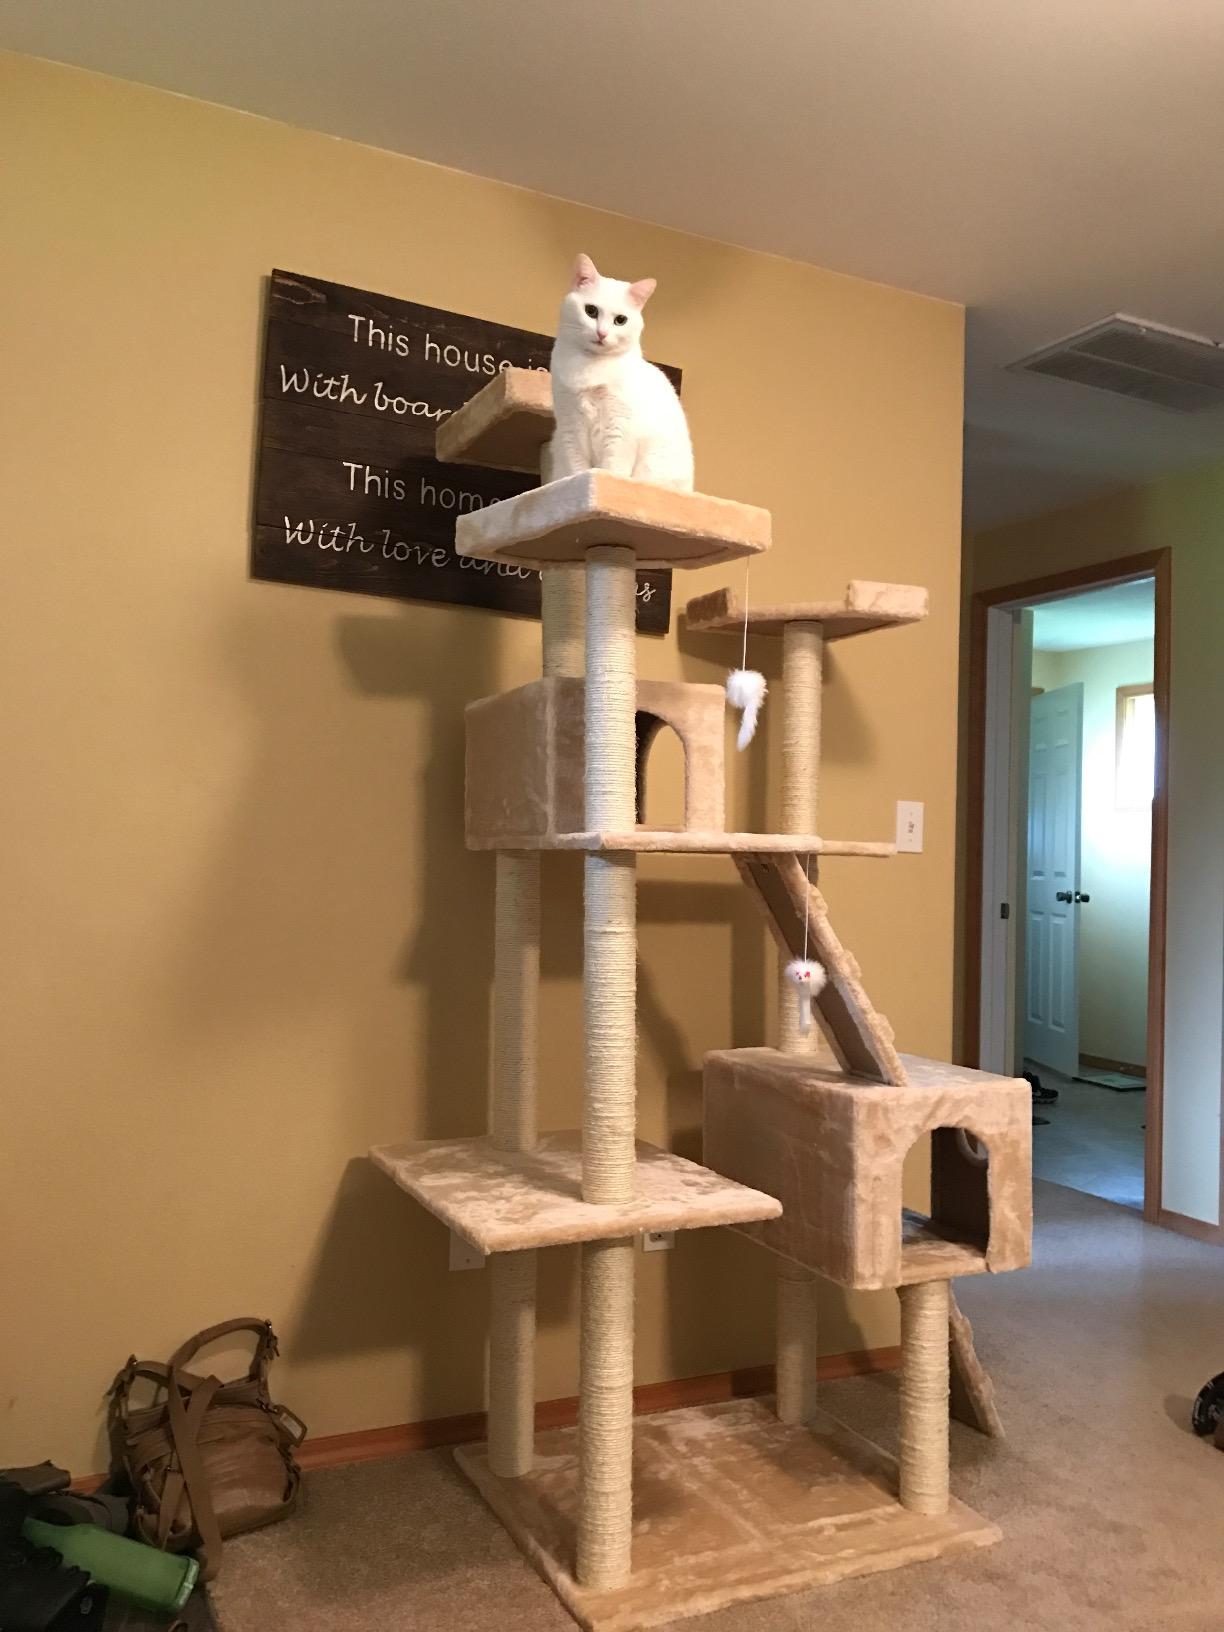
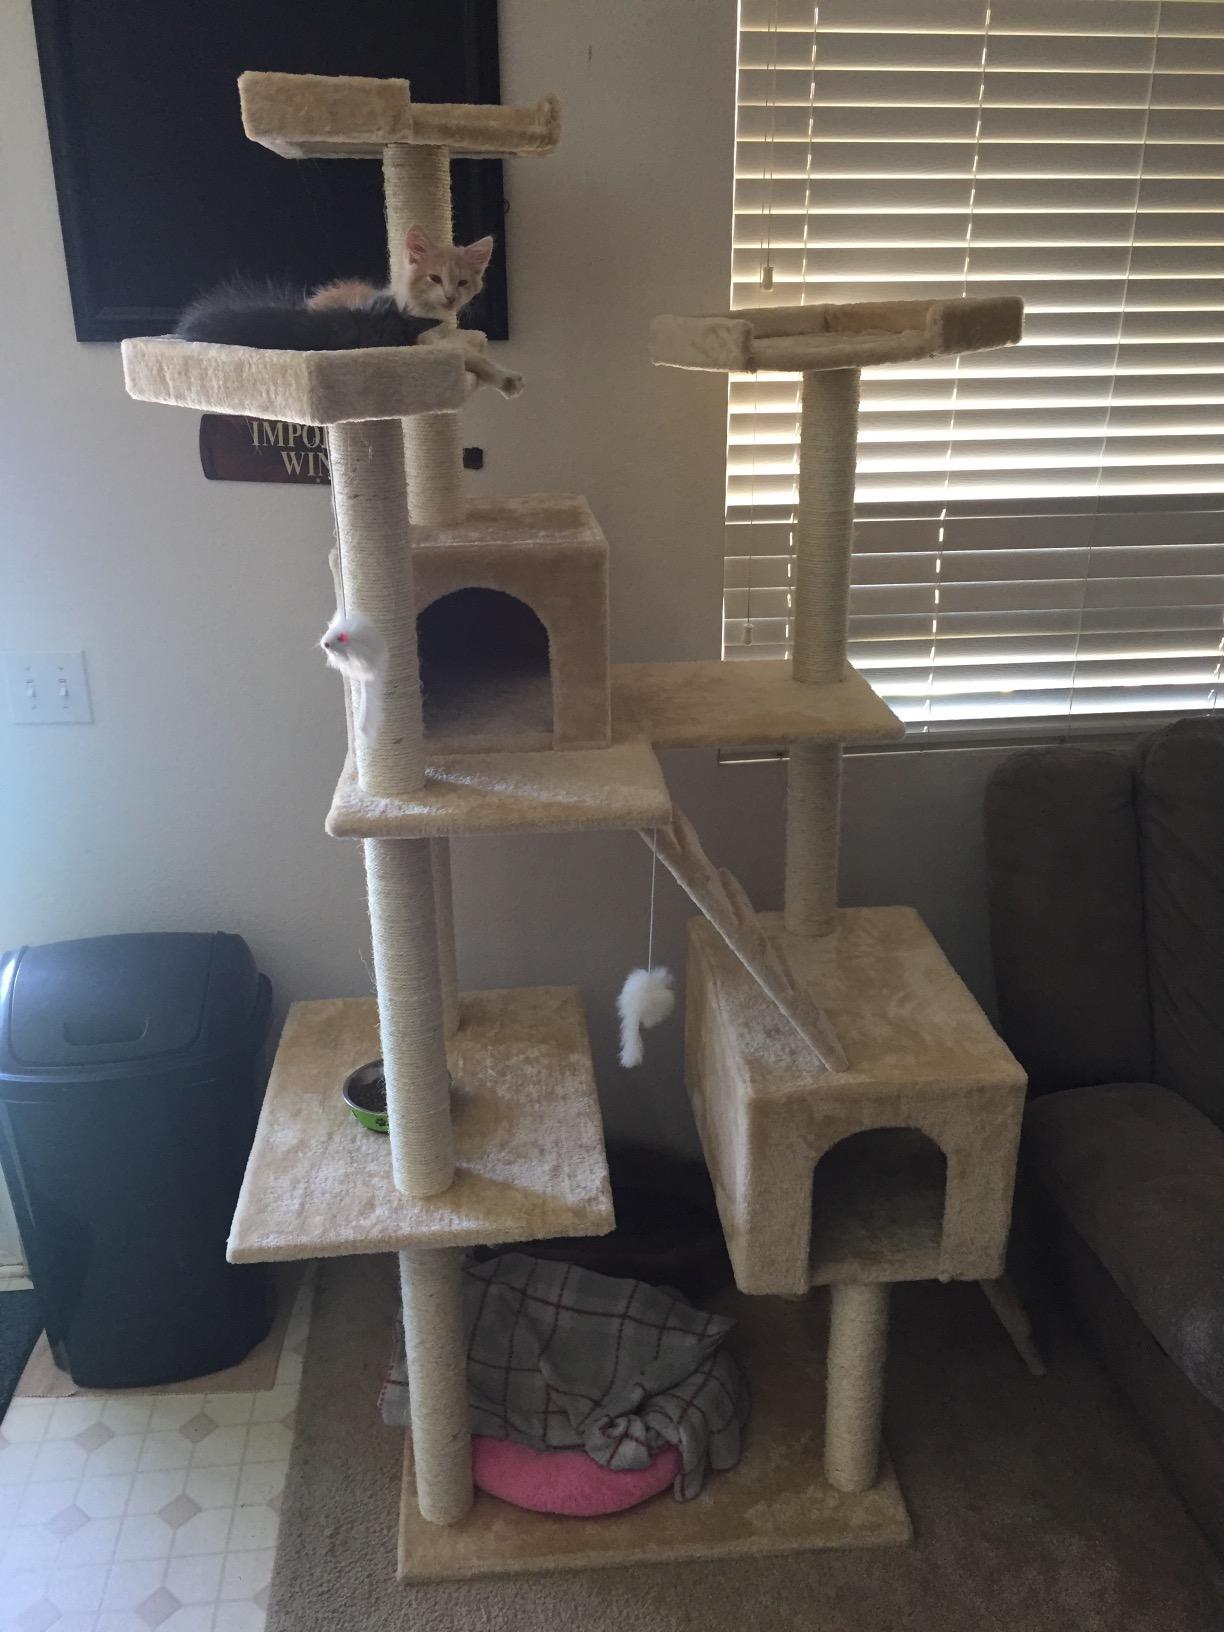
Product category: items_cat tree
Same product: yes